Skeleton (computer programming)

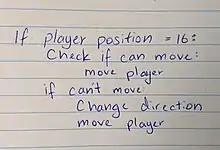
A generic example of pseudocode

Pseudocode is most commonly found when developing the structure of a new piece of software. It is a plain English portrayal of a particular function within a larger system, or can even be a representation of a whole program. Pseudocode is similar to skeleton programming, however deviates in the fact that pseudocode is primarily an informal method of programming. Dummy code is also very similar to this, where code is used simply as a placeholder, or to signify the intended existence of a method in a class or interface.